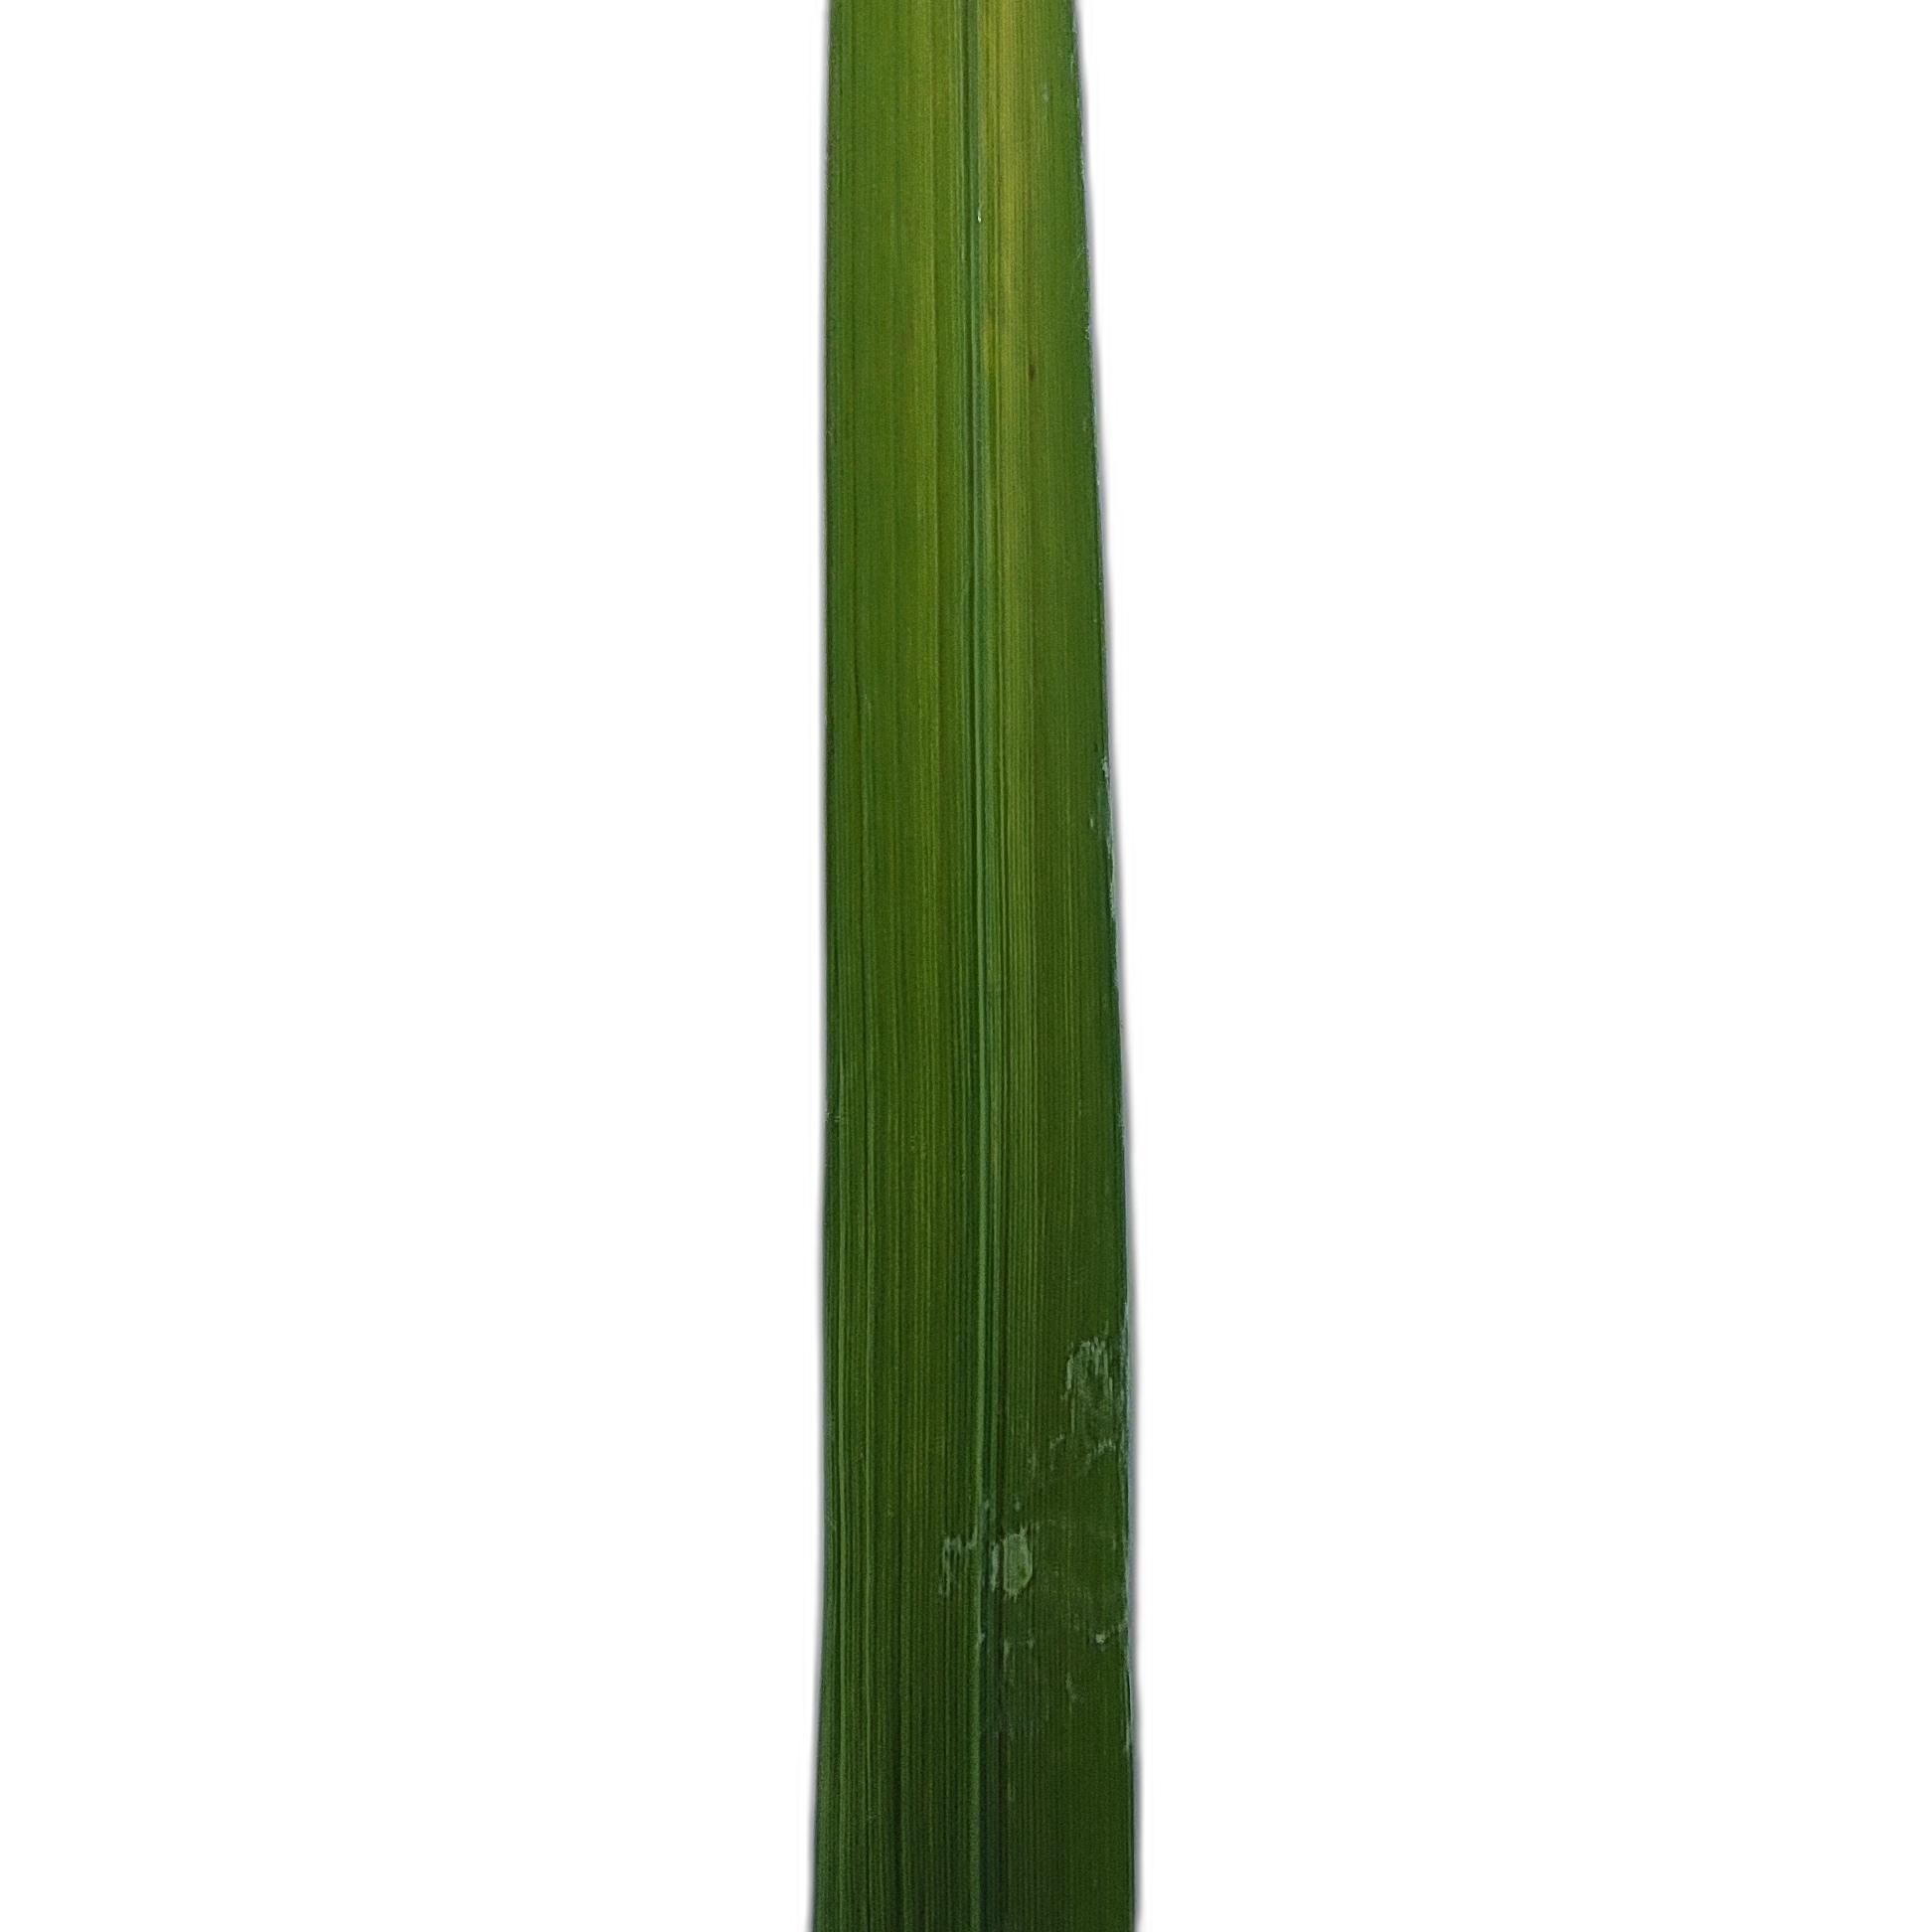
Label: Healthy